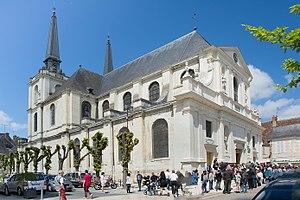
Richelieu est une commune française située dans le département d’Indre-et-Loire, en région Centre-Val de Loire.
Nicolas Prévost est un peintre français du XVIIᵉ siècle.